Honda S-MX

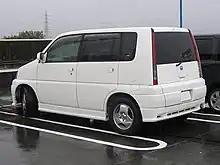
Rear view of a Lowdown edition

As was customary of minivans of the time the S-MX features only one (conventional) rear door on the passenger (left) side of the vehicle. Ostensibly this feature was for the safety of passengers, to prevent them from stepping out into traffic.